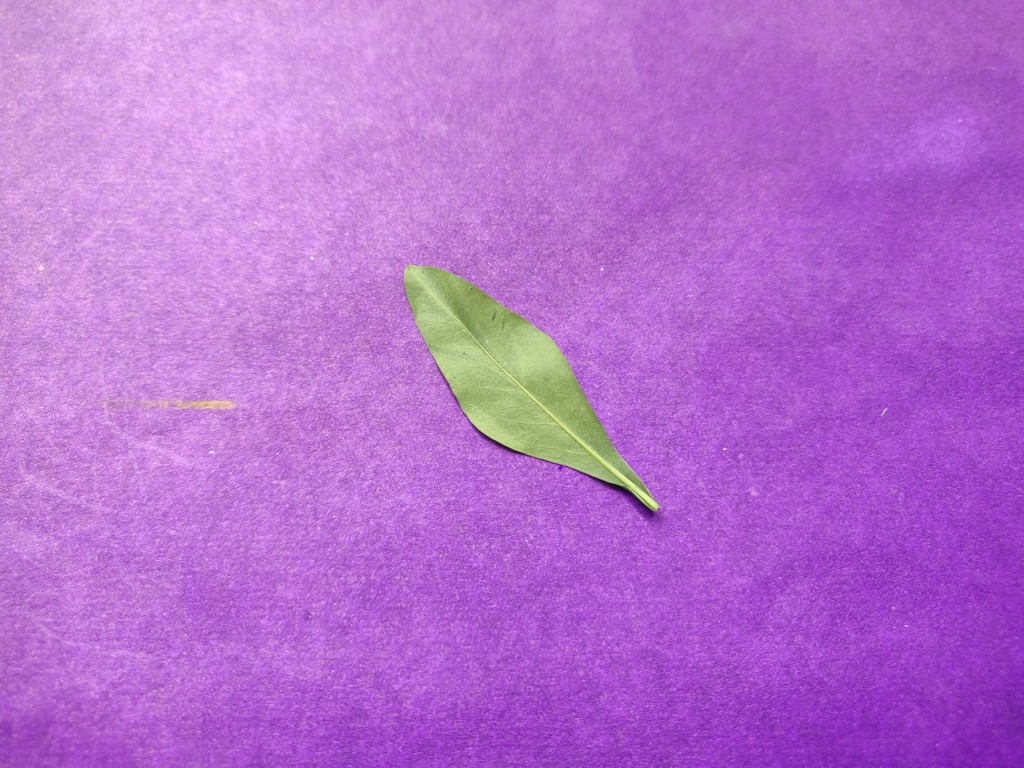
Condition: Healthy
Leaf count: single
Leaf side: back